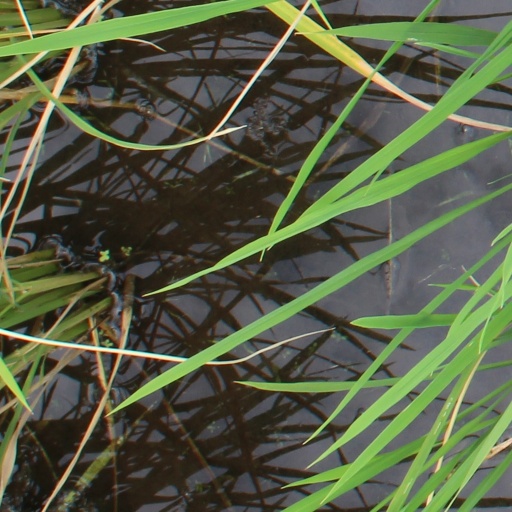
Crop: rice